Bandar Meru Raya

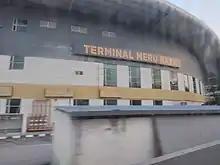
Terminal Meru Raya

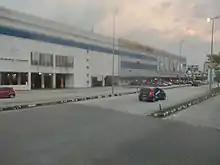
Mydin Meru Raya

Bandar Meru Raya (Jawi: بندر مرو راي) is a new township in Ipoh, Perak, Malaysia. It is located between Jelapang and Chemor.